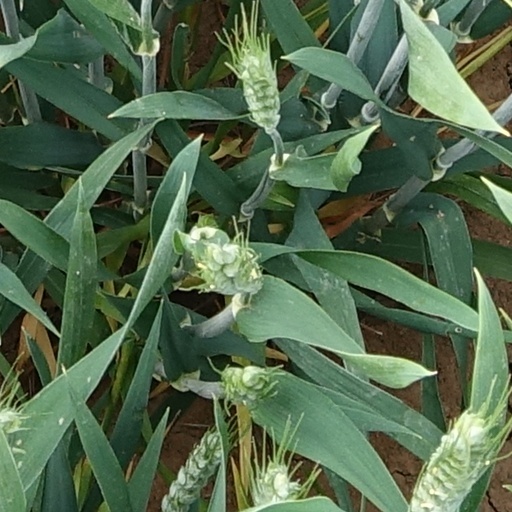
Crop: wheat